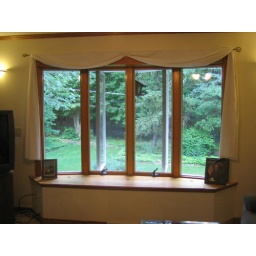
Sit in the entertainment room and watch the birds in the feeder, the frogs and fish in the pond, or the deer out back.